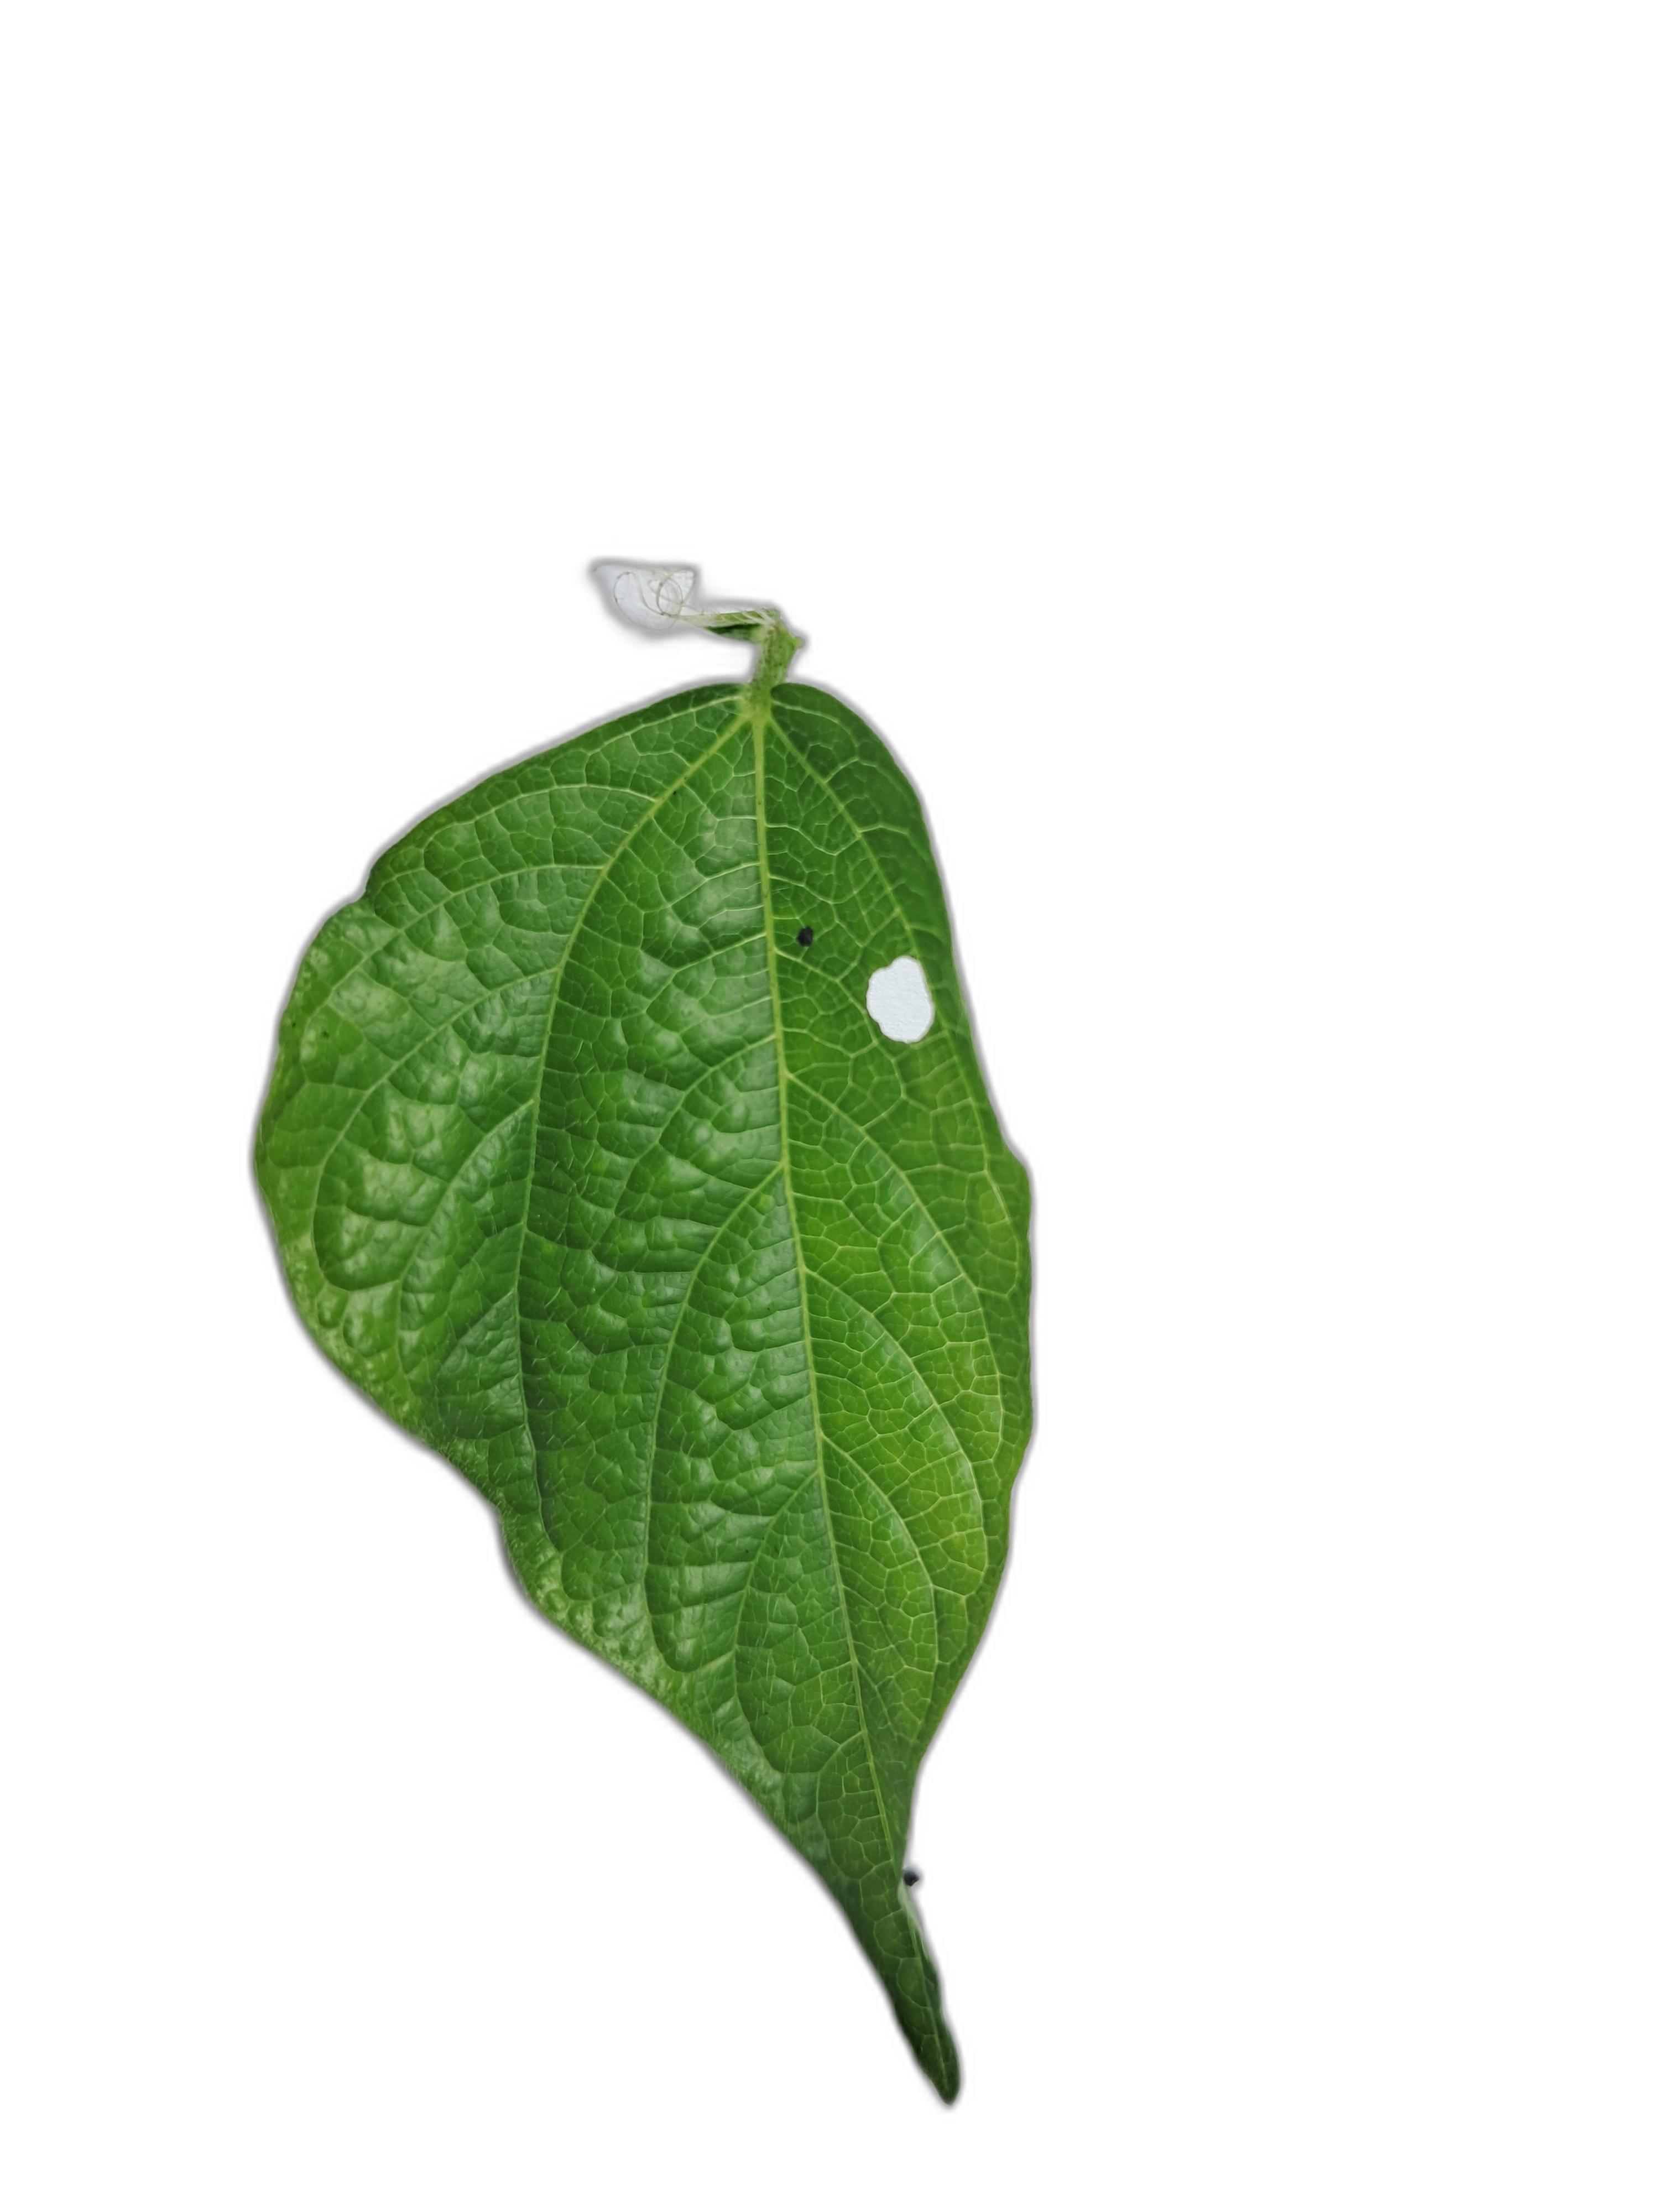
Label: Leaf Crinkle